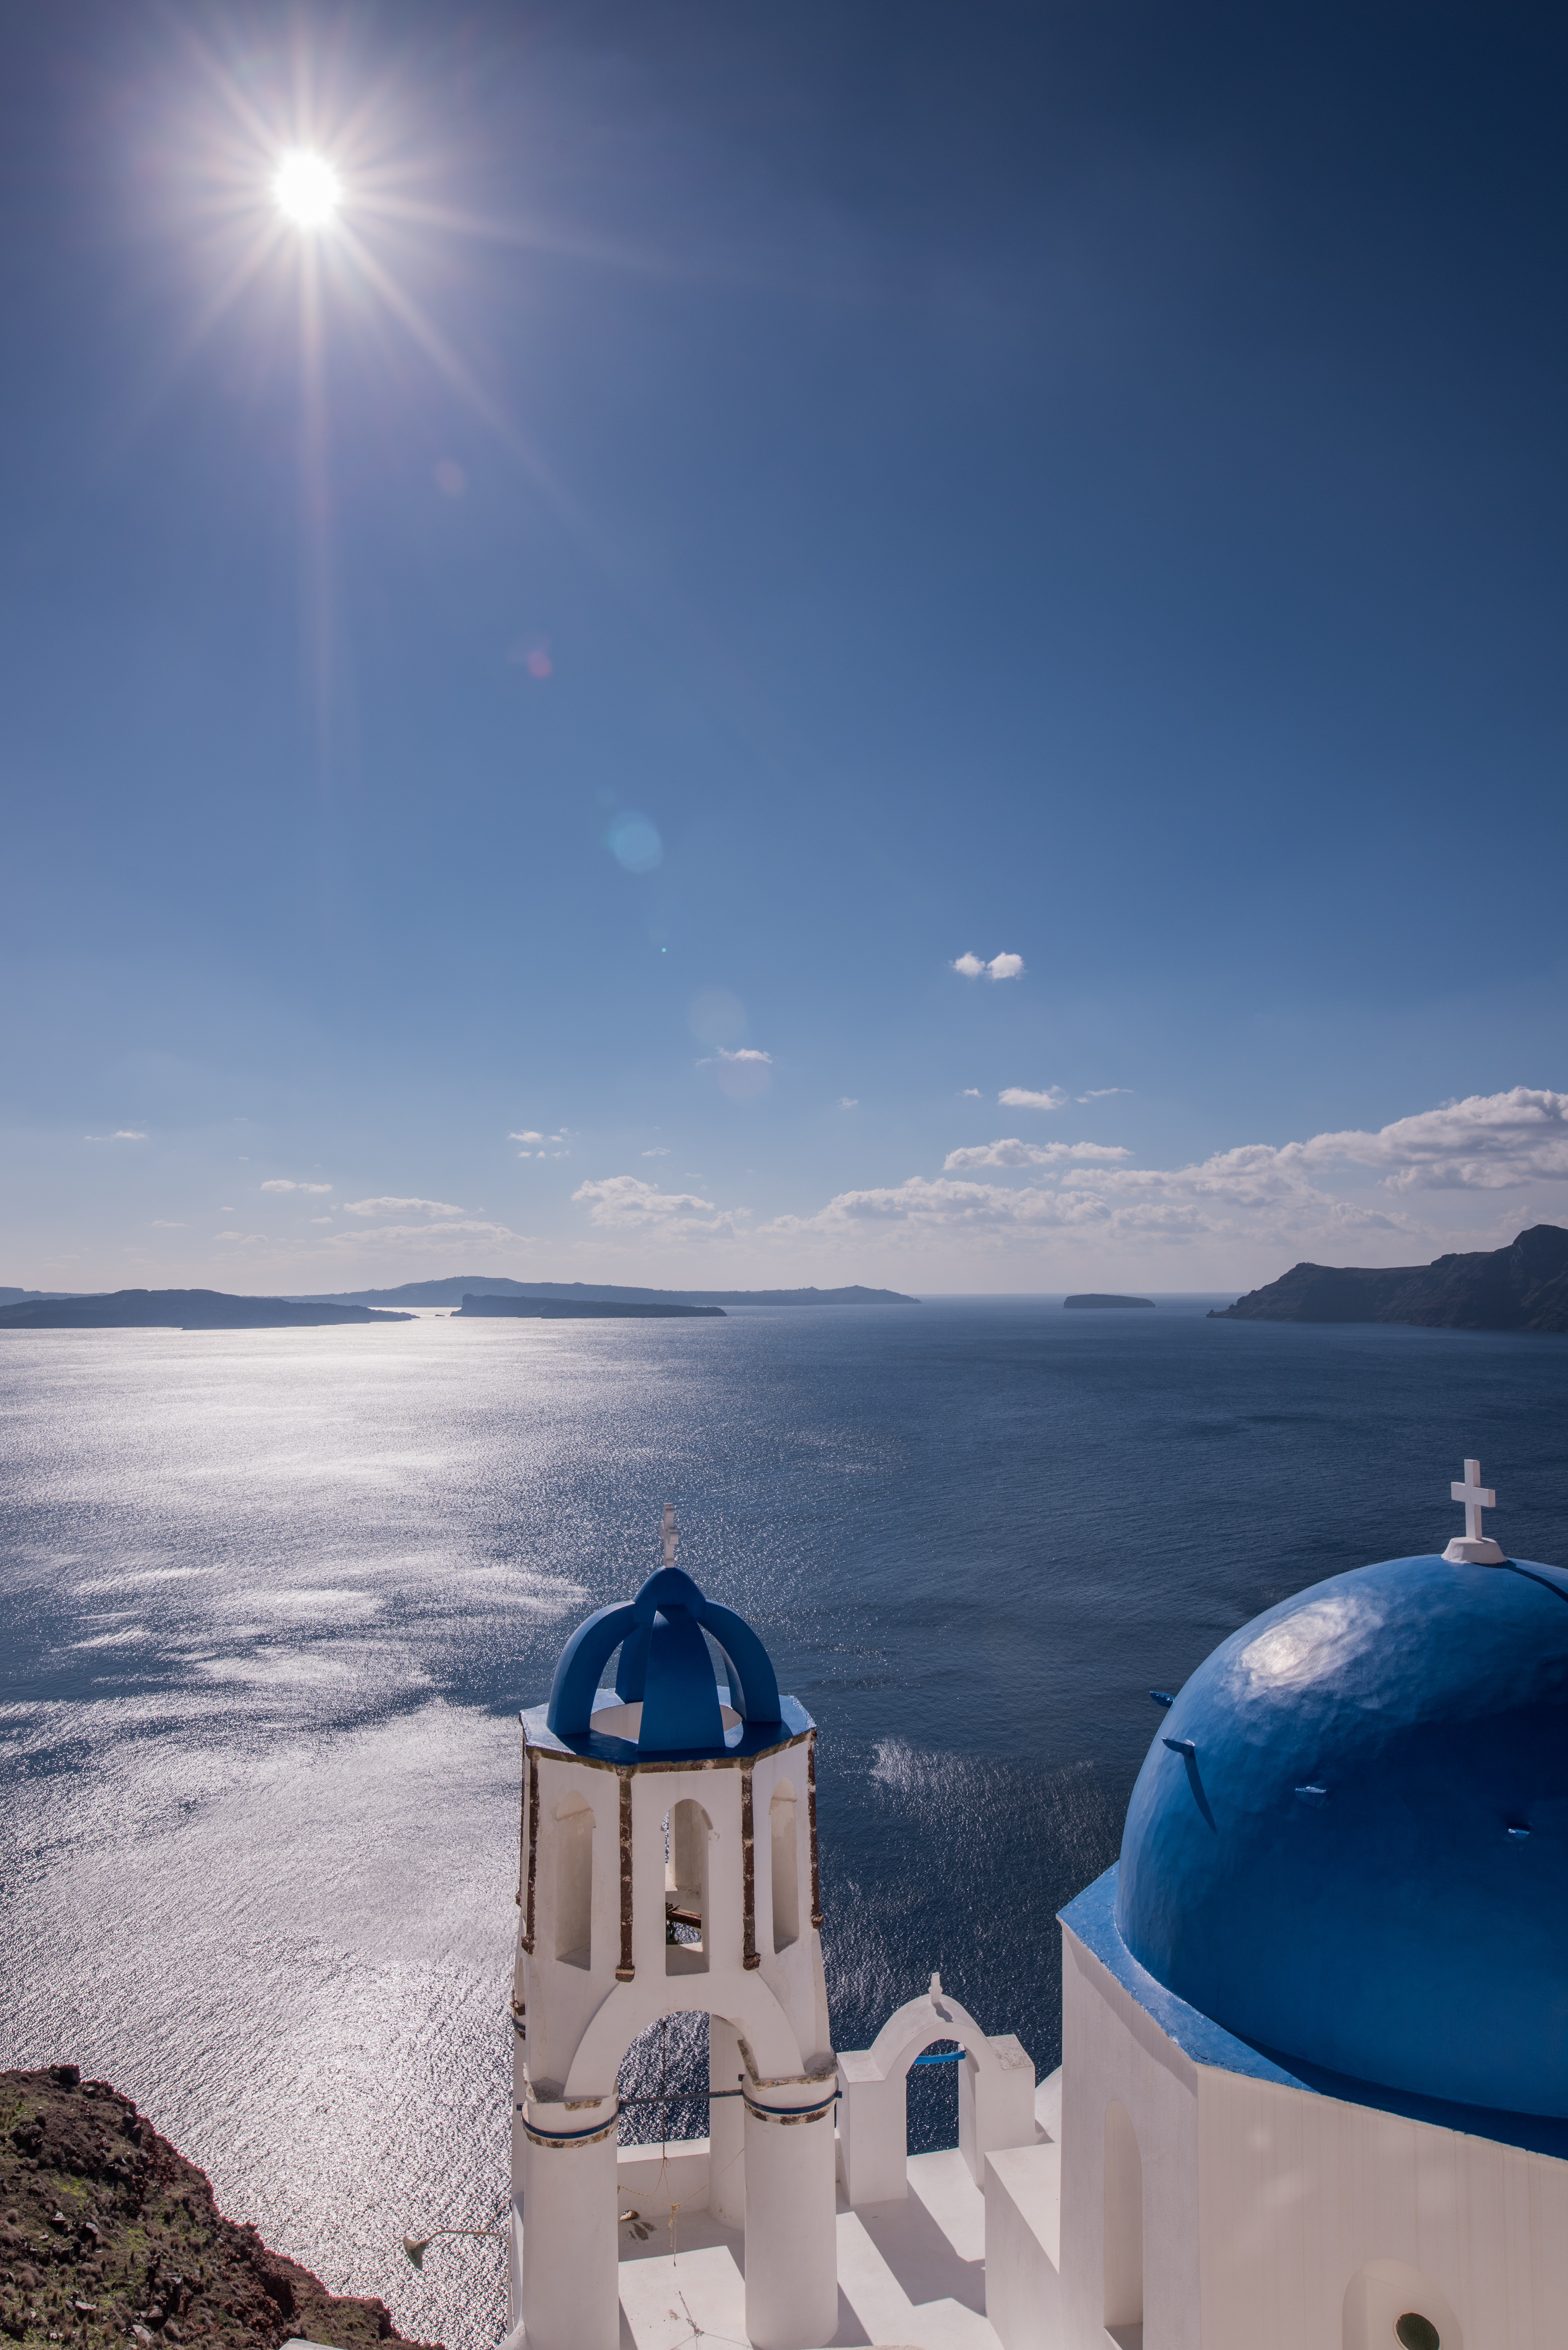
landscape, sea, coast, water, ocean, horizon, mountain, snow, winter, cloud, sky, white, sunlight, morning, wave, lake, vacation, travel, ice, reflection, greek, mediterranean, vehicle, tower, weather, holiday, island, blue, church, arctic, santorini, greece, cyclades, aegean, aegean sea, atmosphere of earth, blue dome, midday sun